Arrival Heights Laboratory

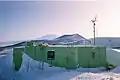
Arrival Heights Laboratory, circa 1993

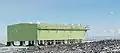
Arrival Heights Laboratory, circa 2008

Arrival Heights Laboratory is a green shipping container building located within area 122 of the Antarctic Specially Protected Area. The area is an electromagnetic quite zone. McMurdo Station is located nearby.